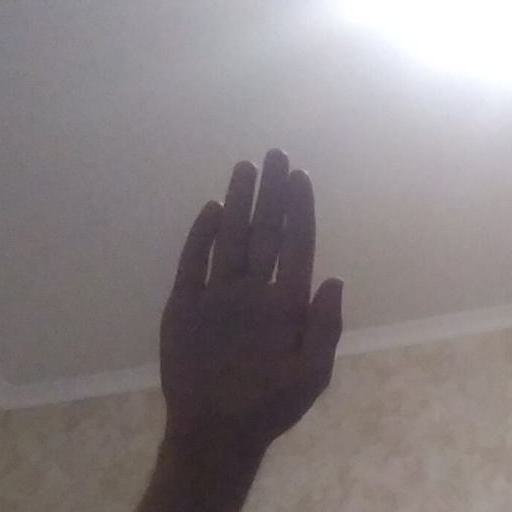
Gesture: stop